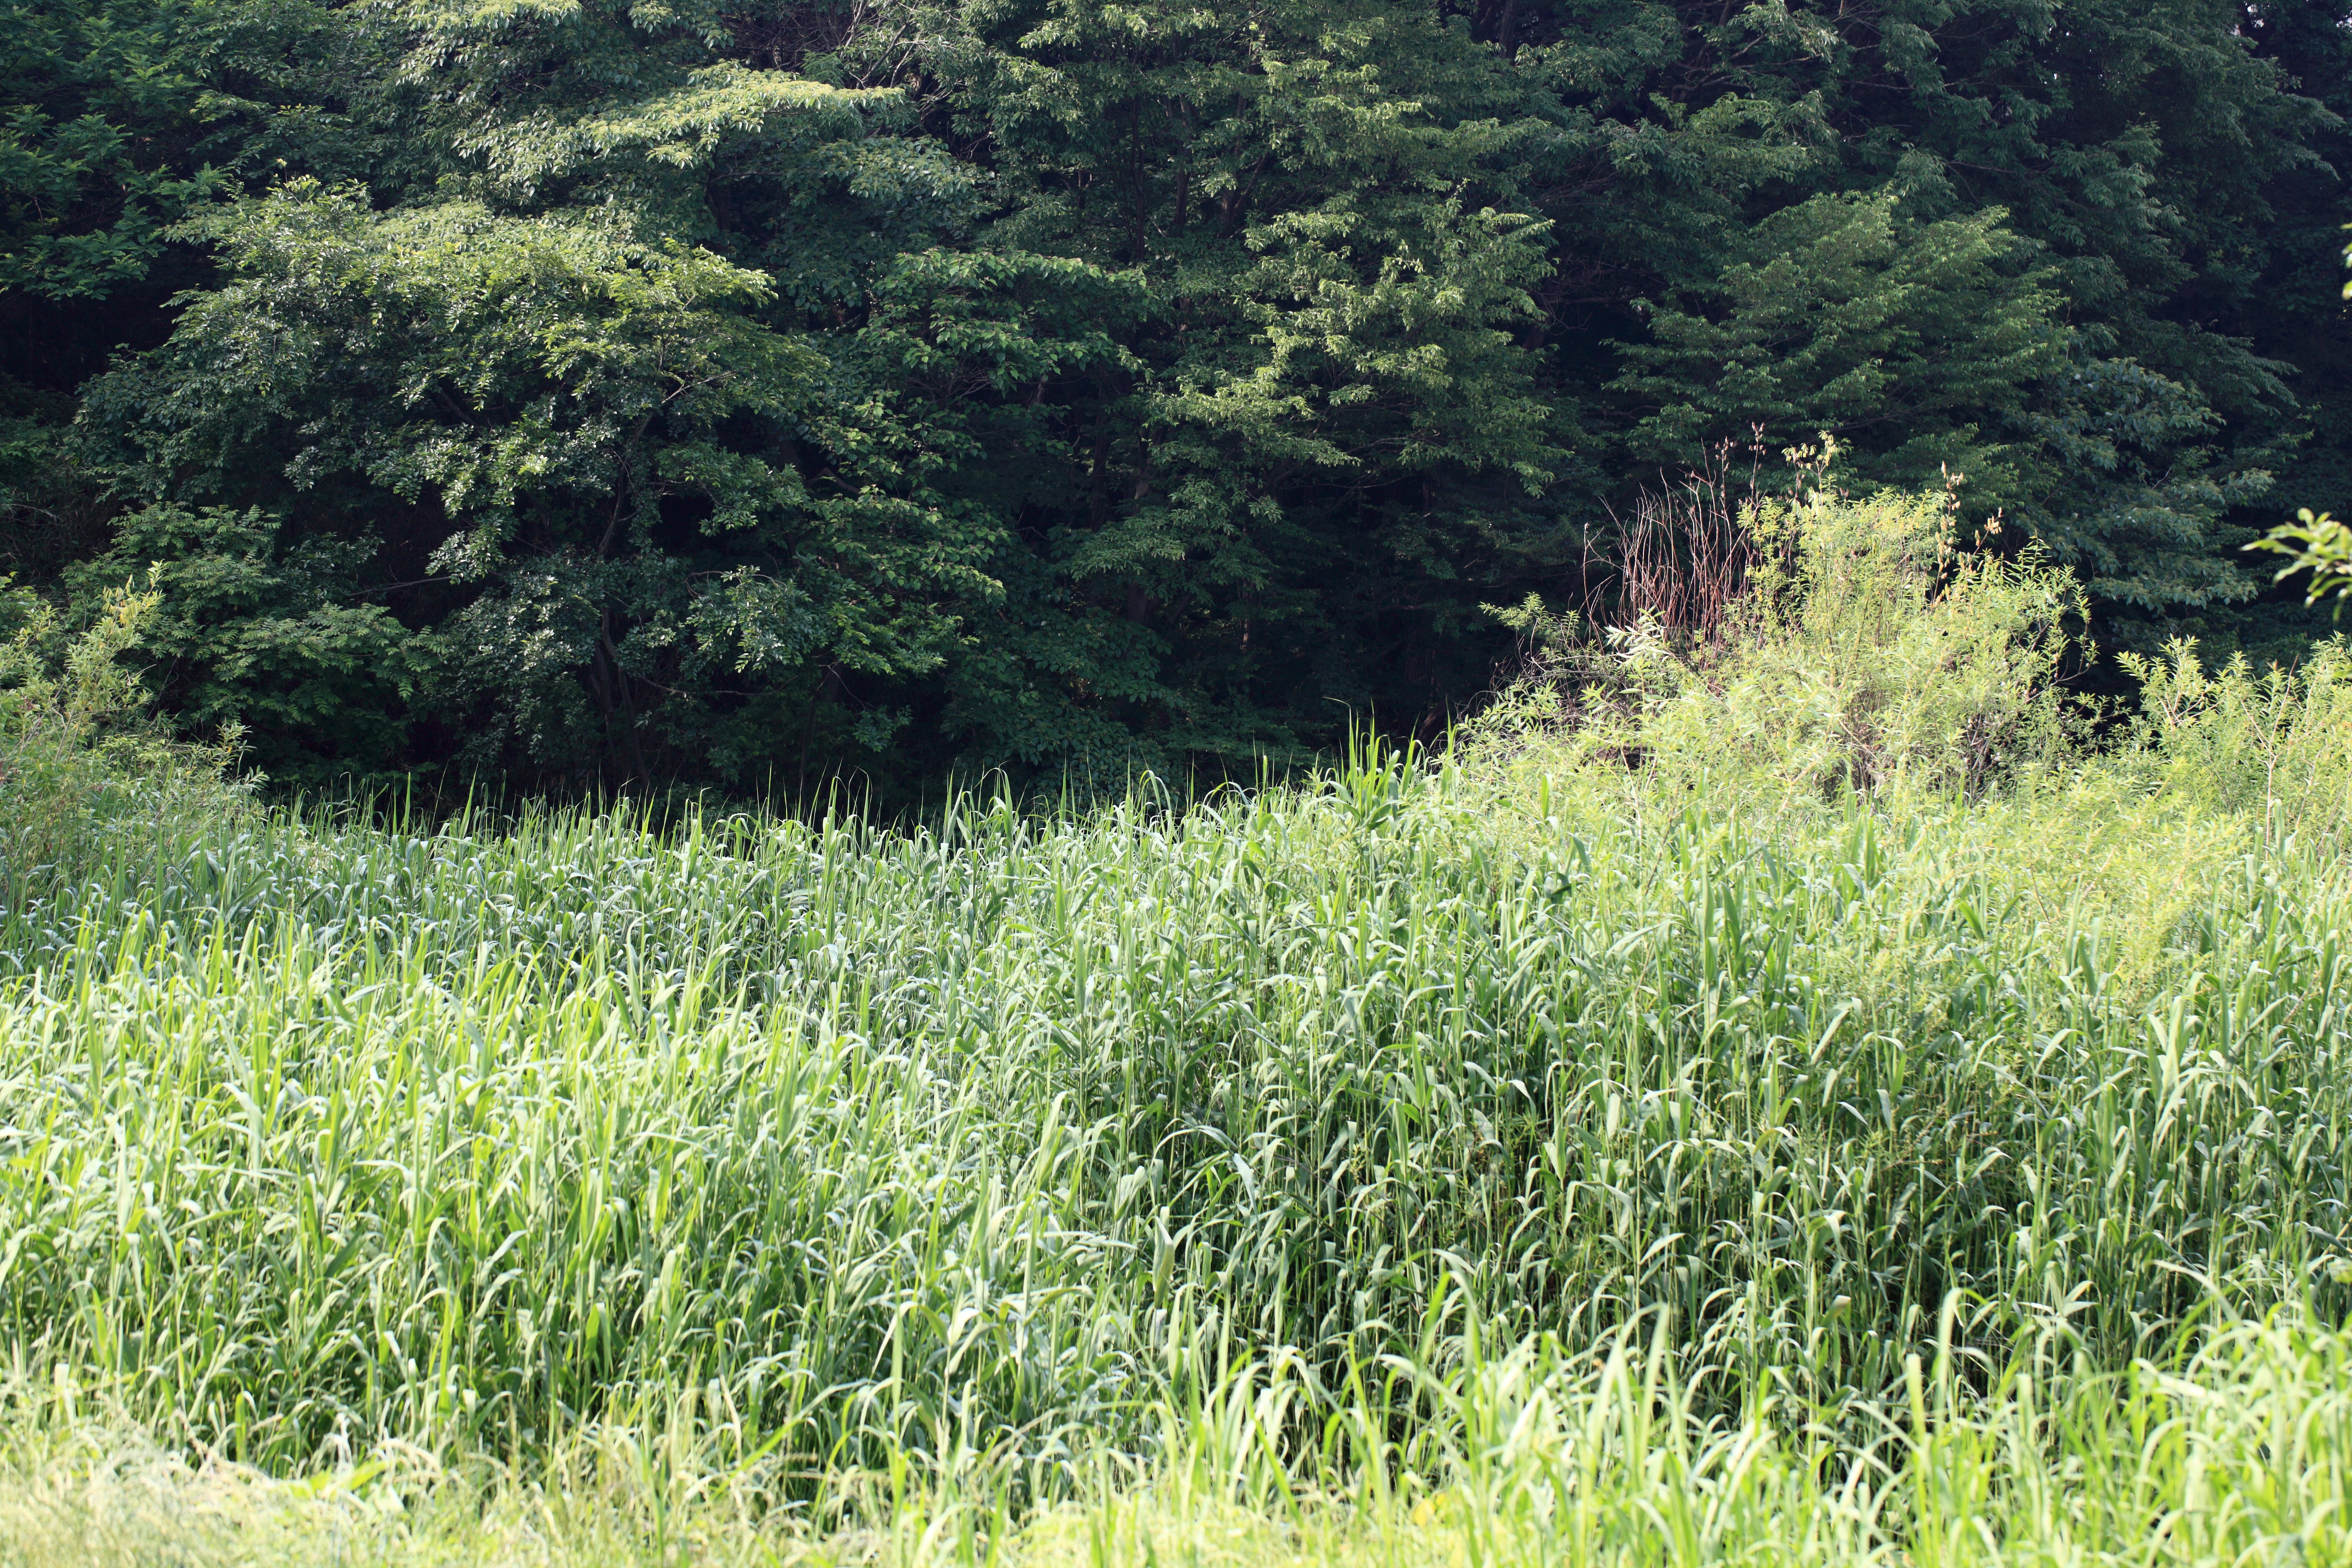
tree, forest, grass, plant, field, lawn, meadow, prairie, leaf, flower, reed, green, high, pasture, soil, agriculture, flora, grassland, vegetation, shrub, wetland, plantation, 5d, hires, woodland, habitat, markii, ecosystem, hi, res, resolution, rural area, natural environment, grass family, land lot